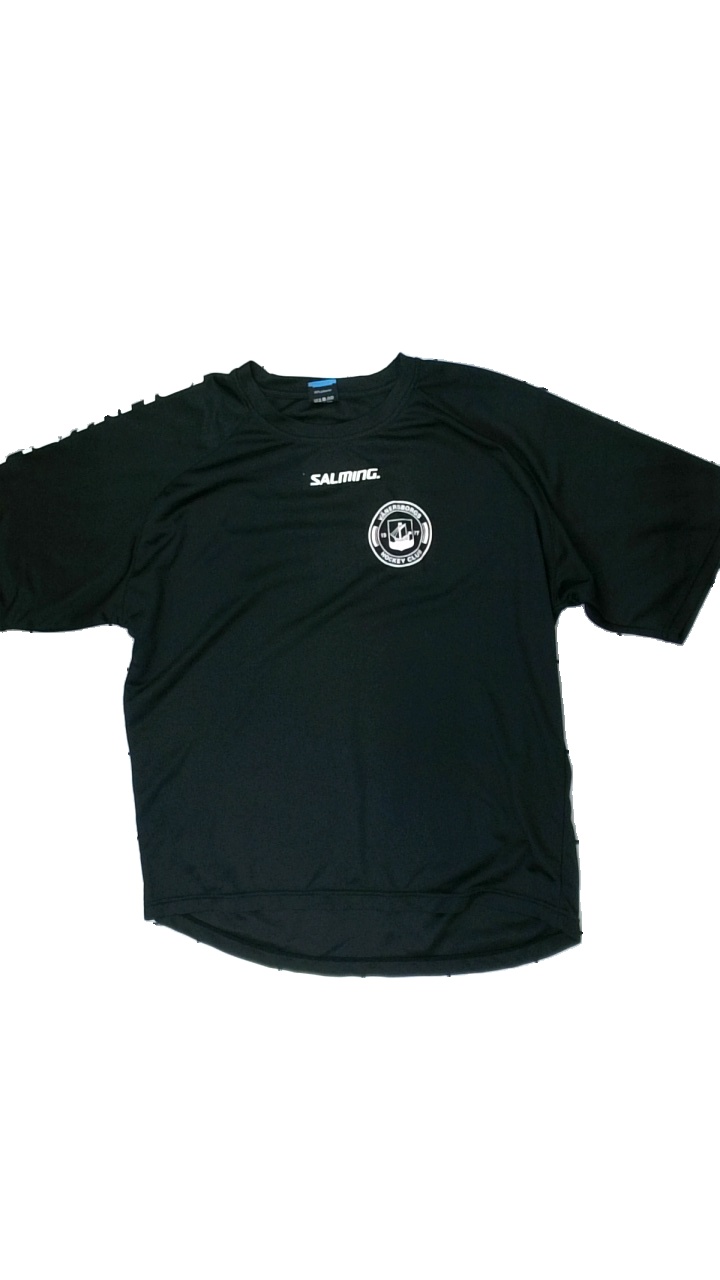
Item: T-shirt (Men)
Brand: Salming
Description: svarta sport t-shirt med reklam loggor på.
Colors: Black
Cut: Regular
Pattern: Logo print
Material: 100% polyester
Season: All
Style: Sports
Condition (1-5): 4
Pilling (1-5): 4
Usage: Export
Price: <50